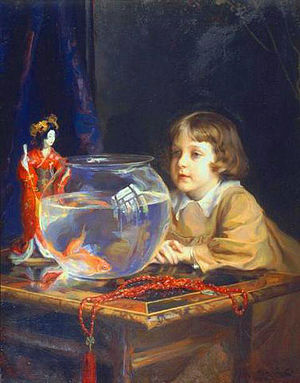
Philip de László / Galleri
Philip Alexius de László var en ungarsk maler især kendt for sine portrætter af kongelige og adelige kunder. Han var en af de førende portrætmalere i starten af 1900-tallet.